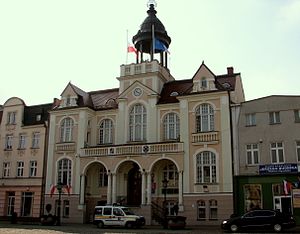
Junior-VM i orientering 2011
Junior-VM i orientering 2011 var den 22. udgave af juniorverdensmesterskabet i orientering. Det fandt sted fra den 1.-9. juli 2011 i Wejherowo, der ligger i det nordlige Polen.